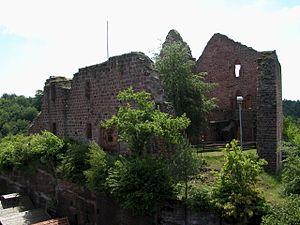
Freudenburg est une municipalité de la Verbandsgemeinde Saarburg, dans l'arrondissement de Trèves-Sarrebourg, en Rhénanie-Palatinat, dans l'ouest de l'Allemagne.